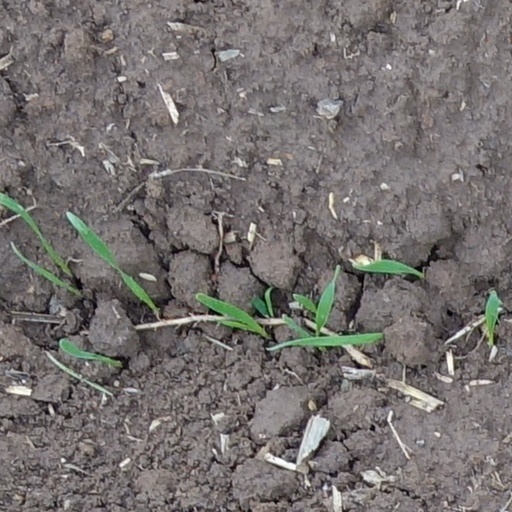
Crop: wheat